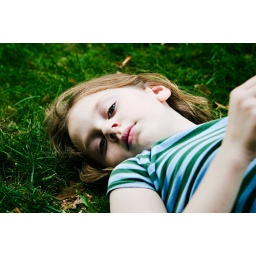
young girl laying in the grass on her back looking relaxed and calm enjoying a warm afternoon